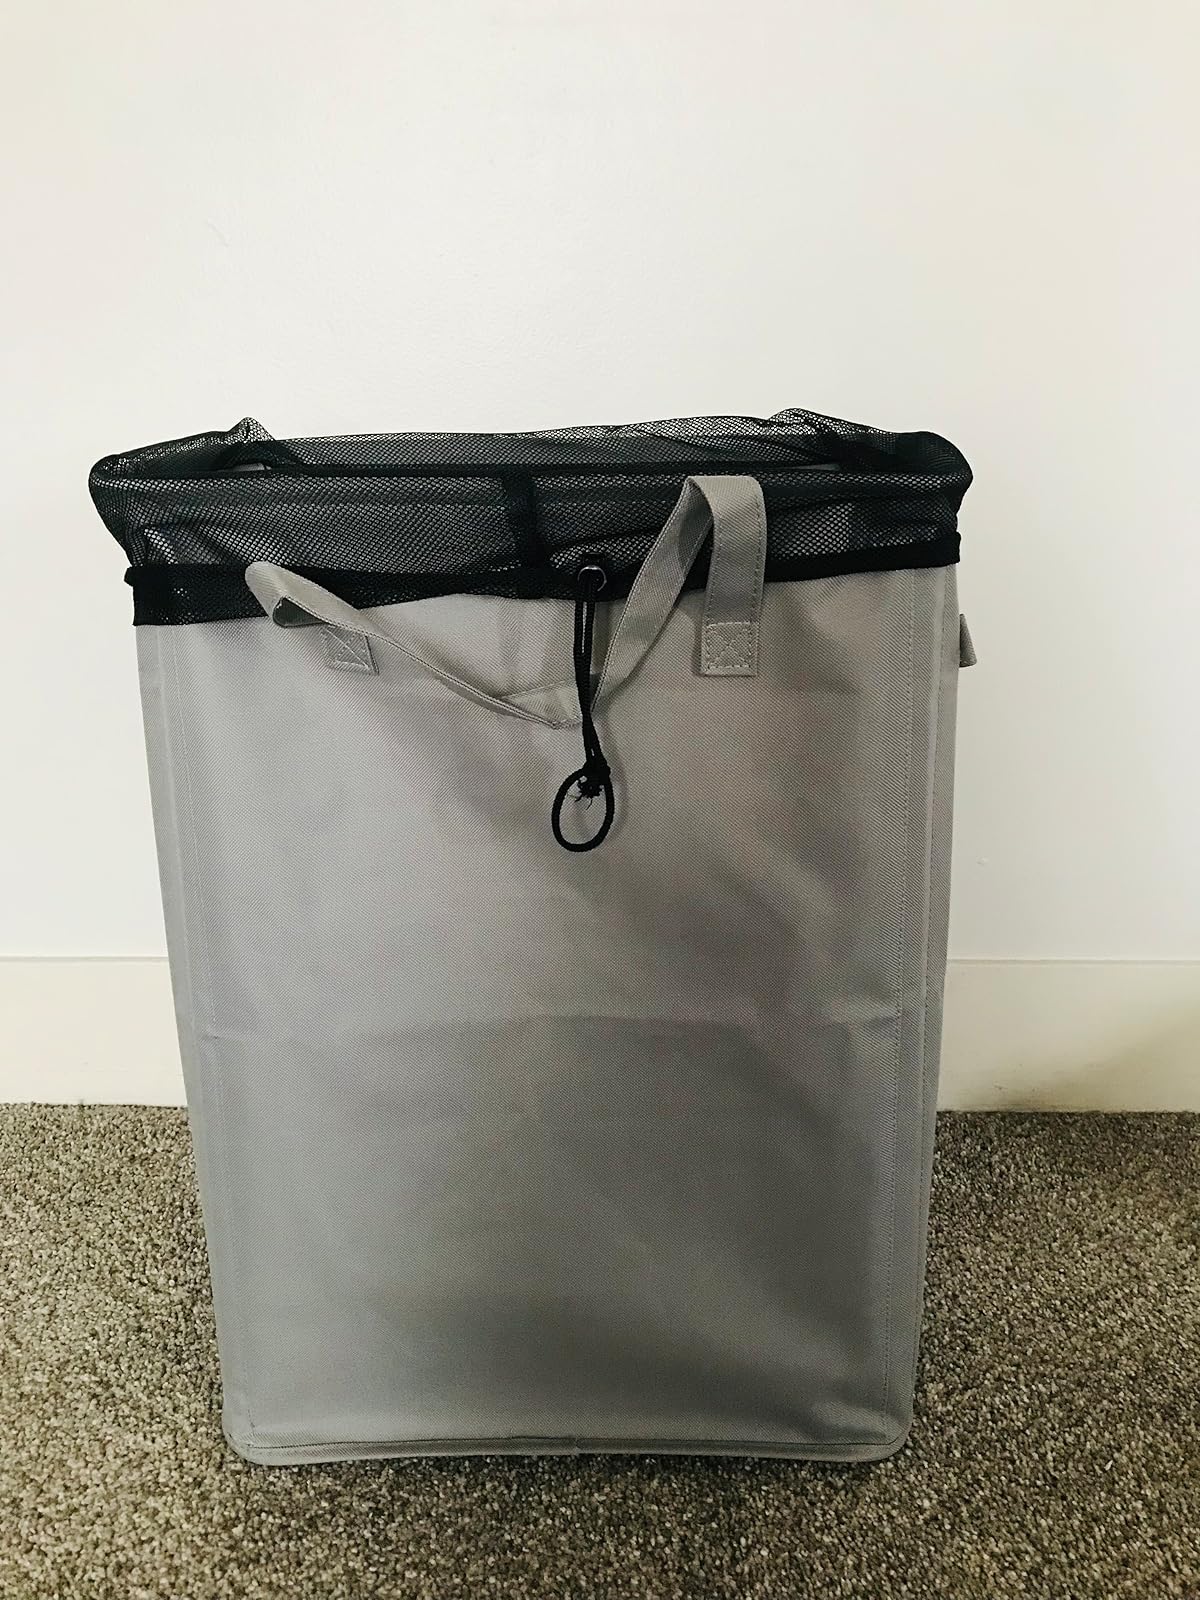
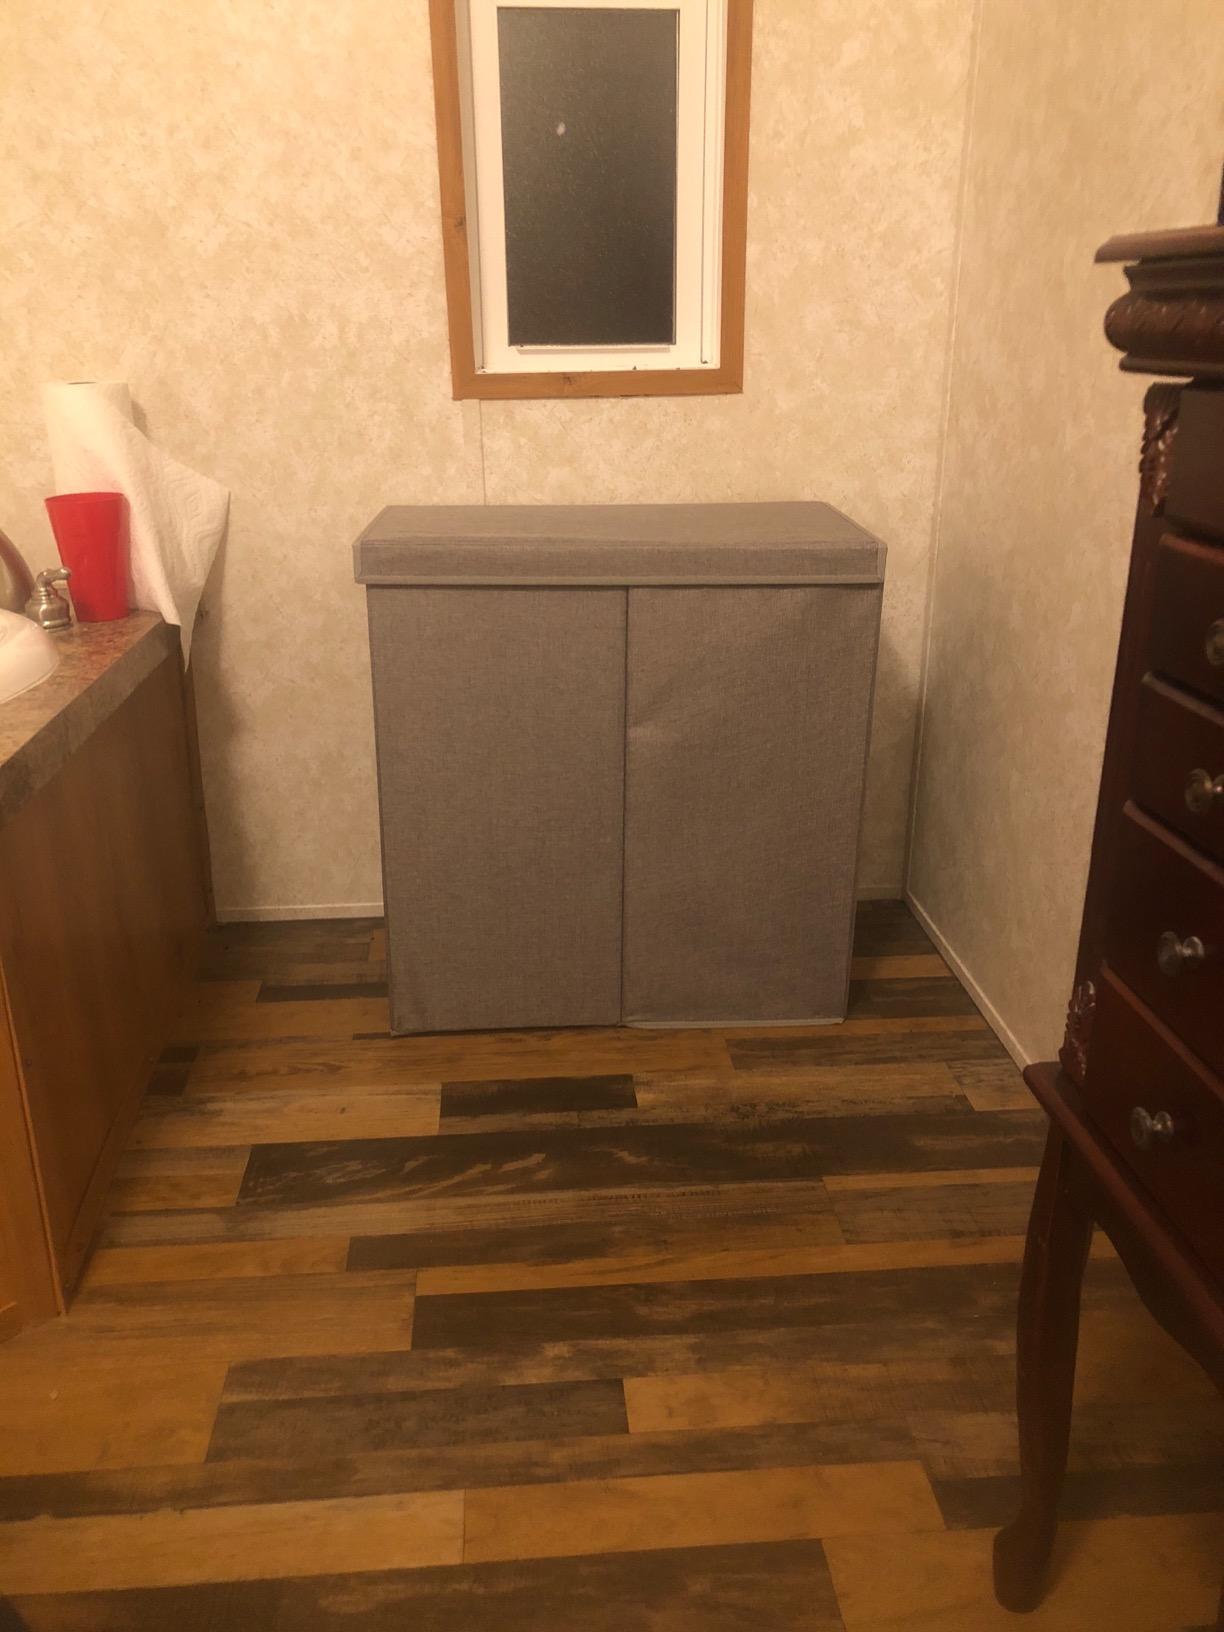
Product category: items_hamper
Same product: no